Analogy (law)

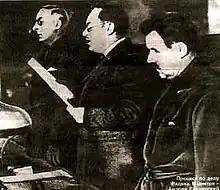
Prosecutor General Vyshinsky (center), reading an indictment

In the law courts of ancient Athens, where decisions were made by the jury of dikastai, arguments by analogy were commonly used. For example, the fourth-century BCE orator Isaeus argued against the validity of a will made by a minor by reference to a law prohibiting minors from making contracts.